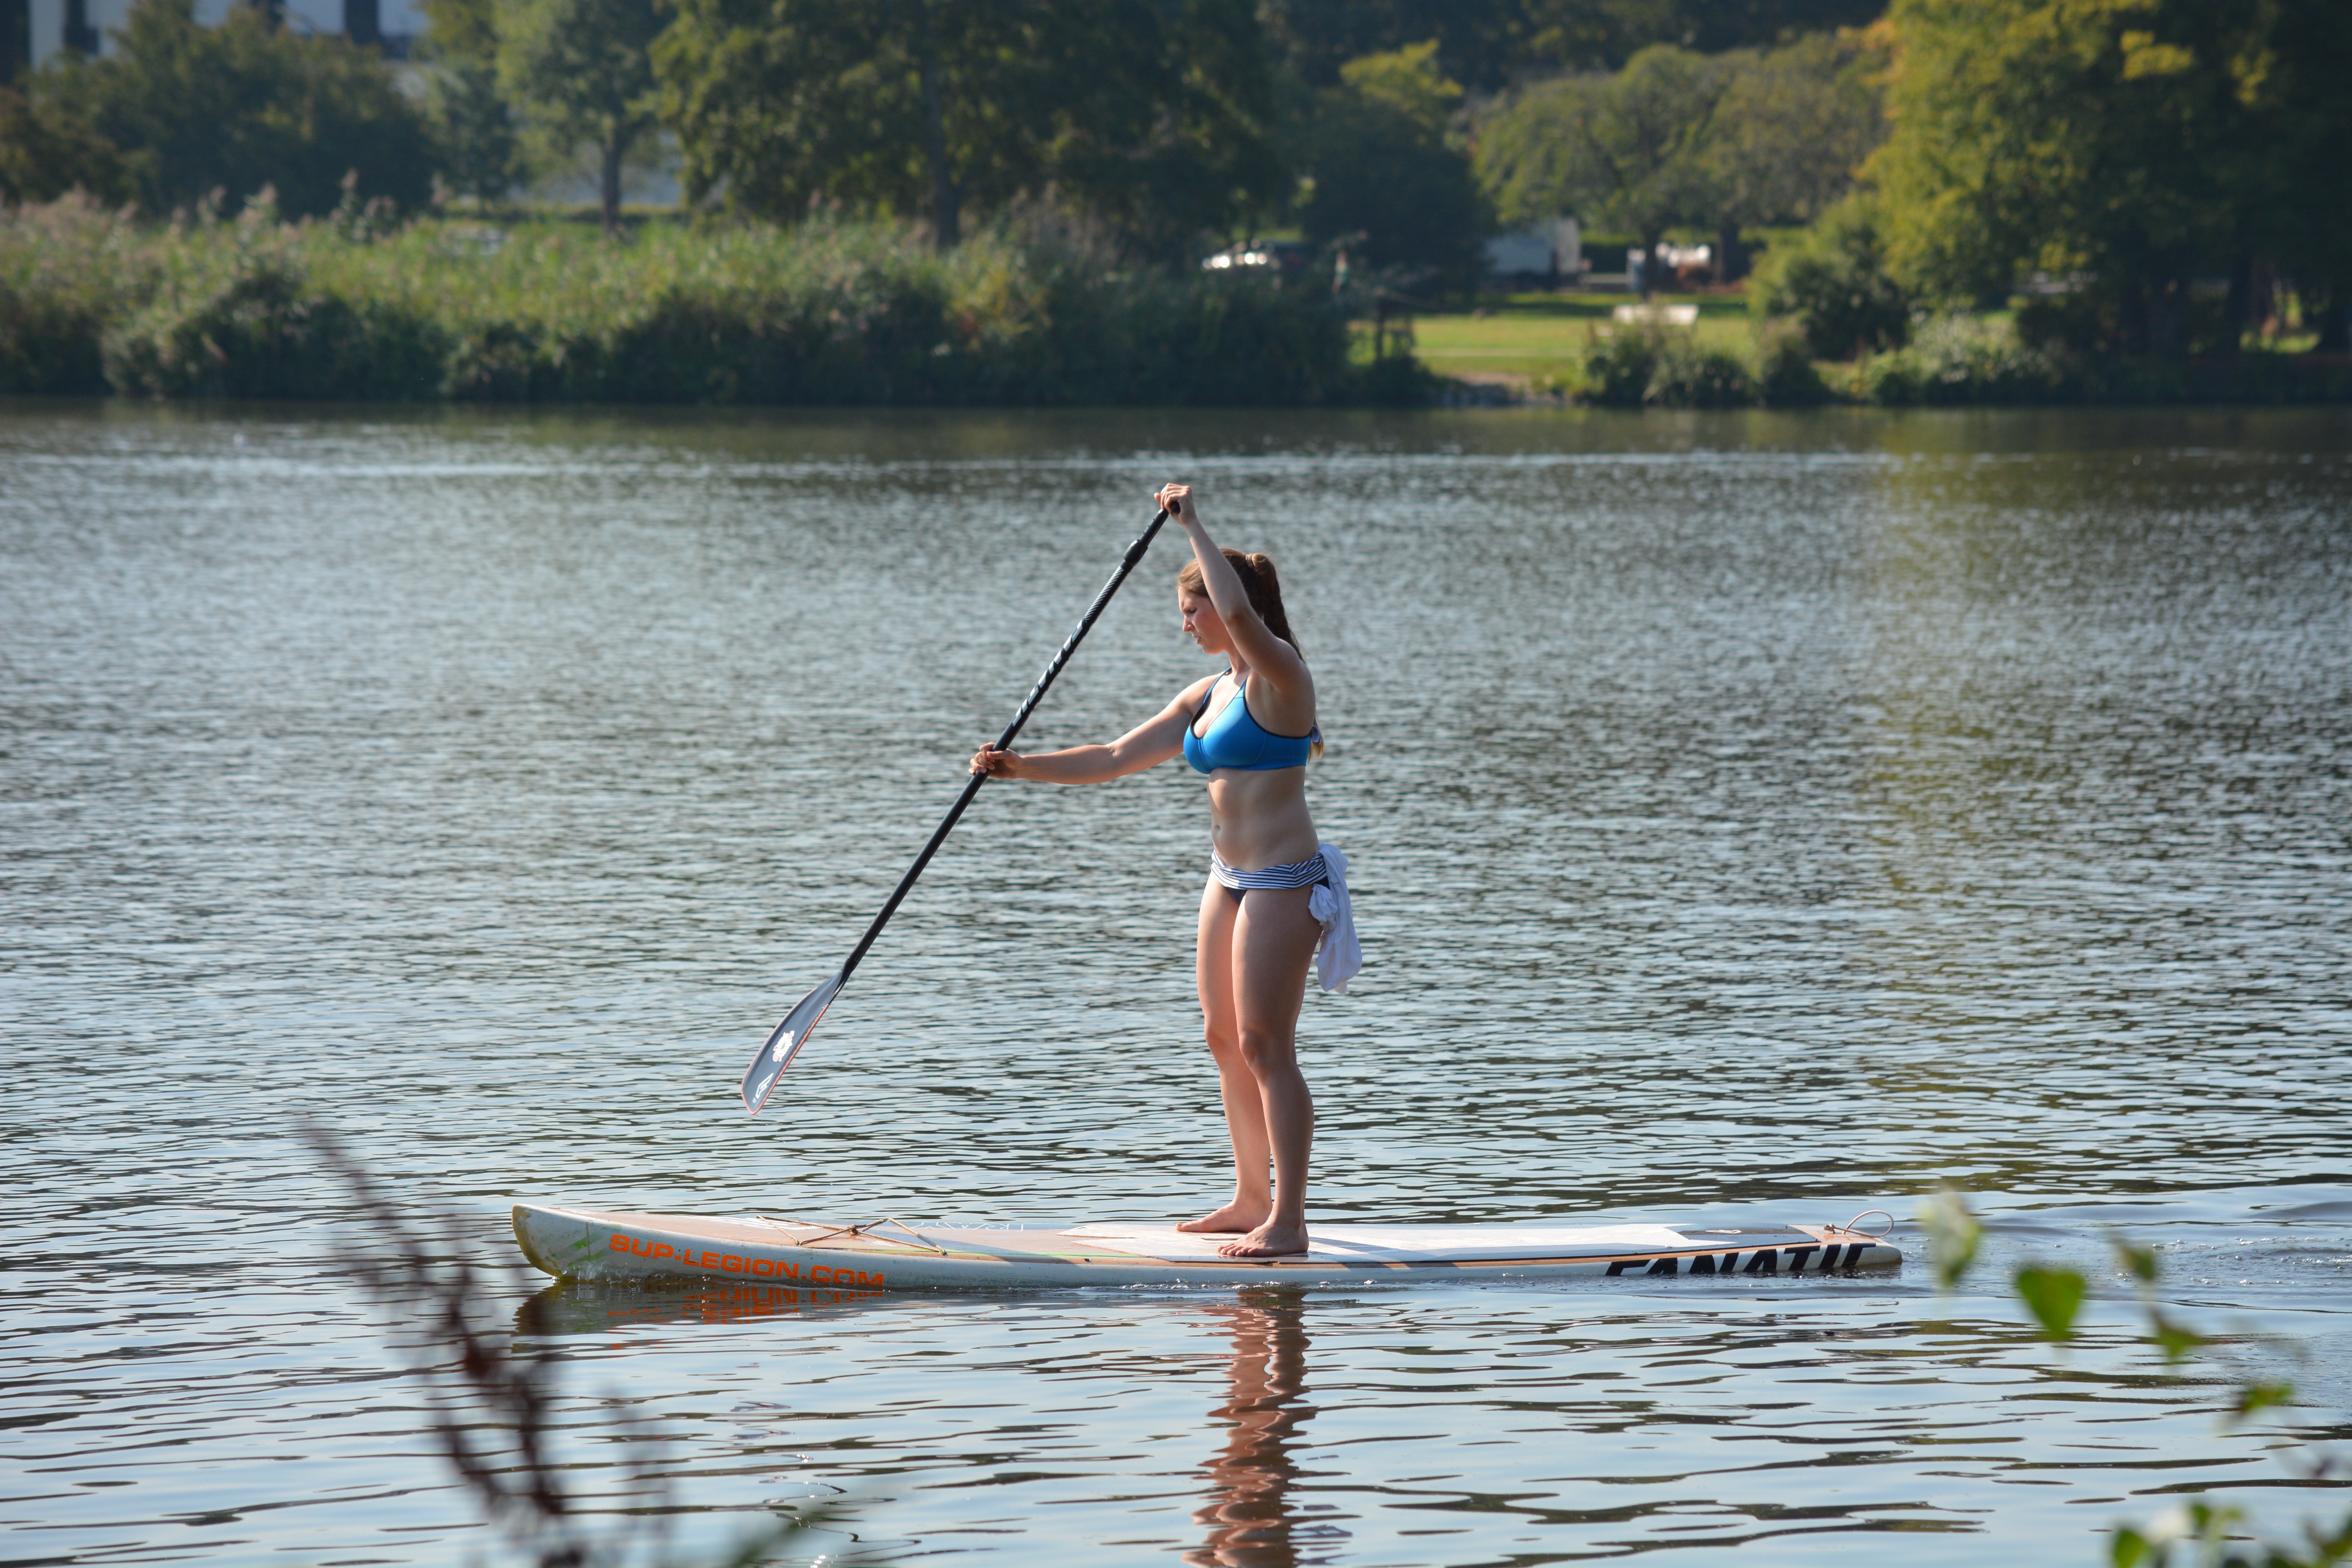
woman, boat, paddle, vehicle, holiday, leisure, sports, boating, rowing, hamburg, canoeing, alster, stand up paddle surfing, waterskiing, watercraft rowing, canoe sprint